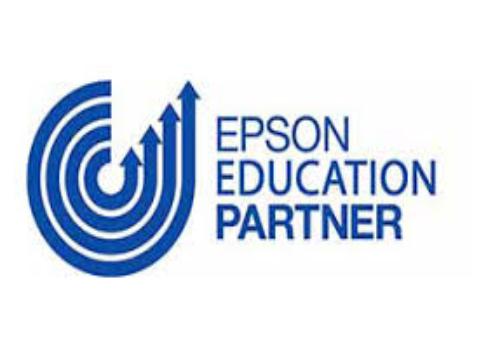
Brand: EPSON
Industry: Electronic